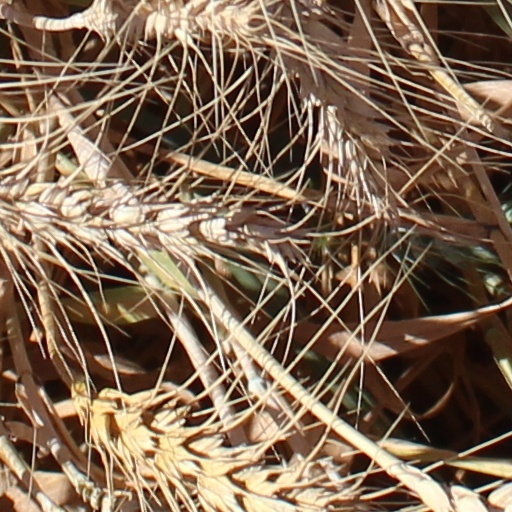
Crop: wheat